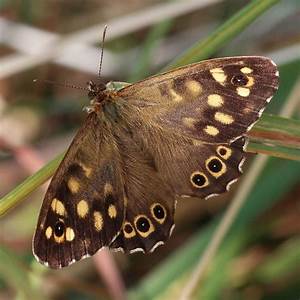
Label: farfalla